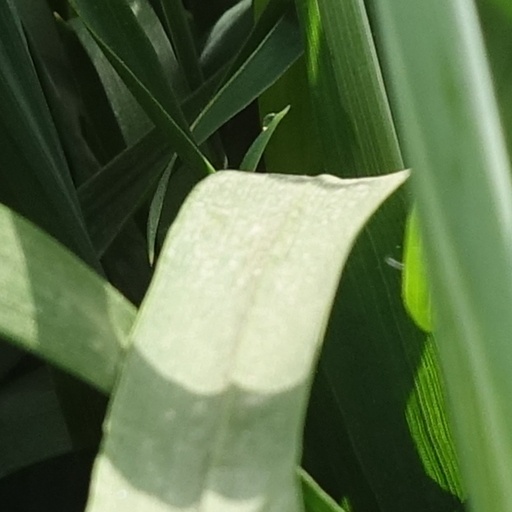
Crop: wheat